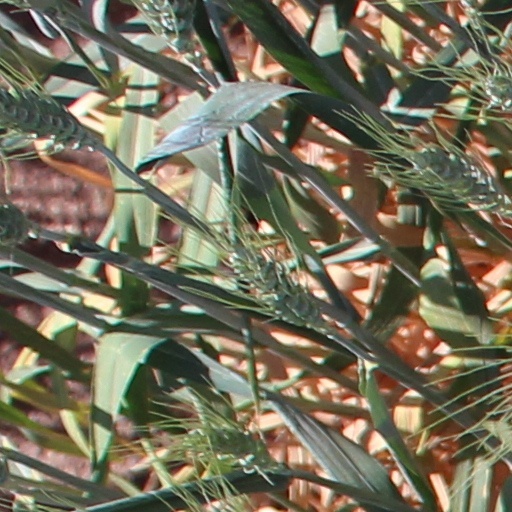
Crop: wheat